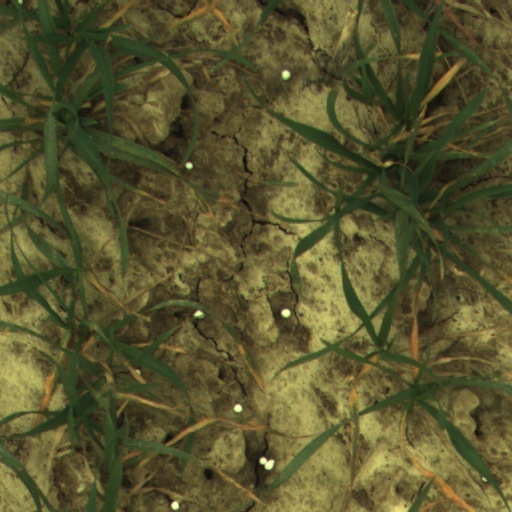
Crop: wheat